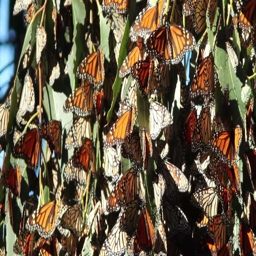
a cluster of biological species on migration along the coast